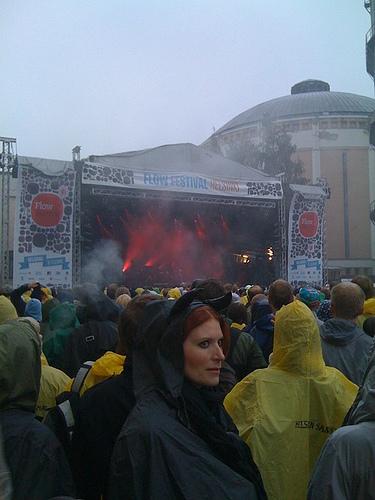
Weather: rain or strom